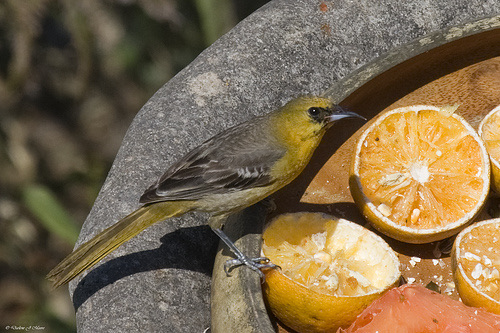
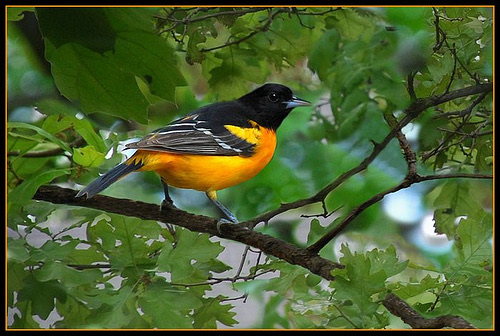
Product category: misc
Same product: yes